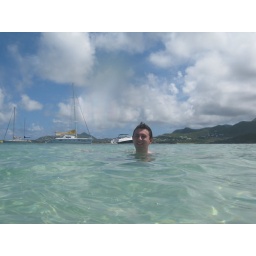
keith in the water at pinel island beach